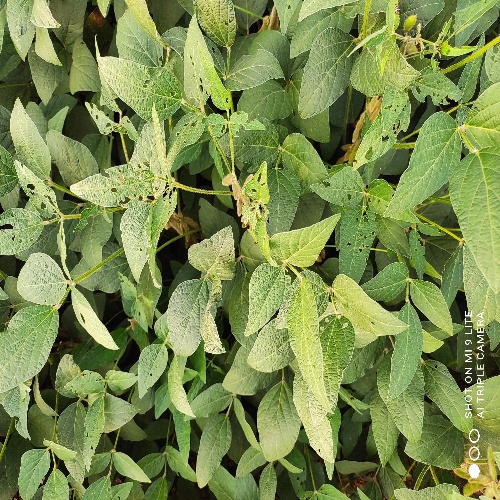
Label: Caterpillar